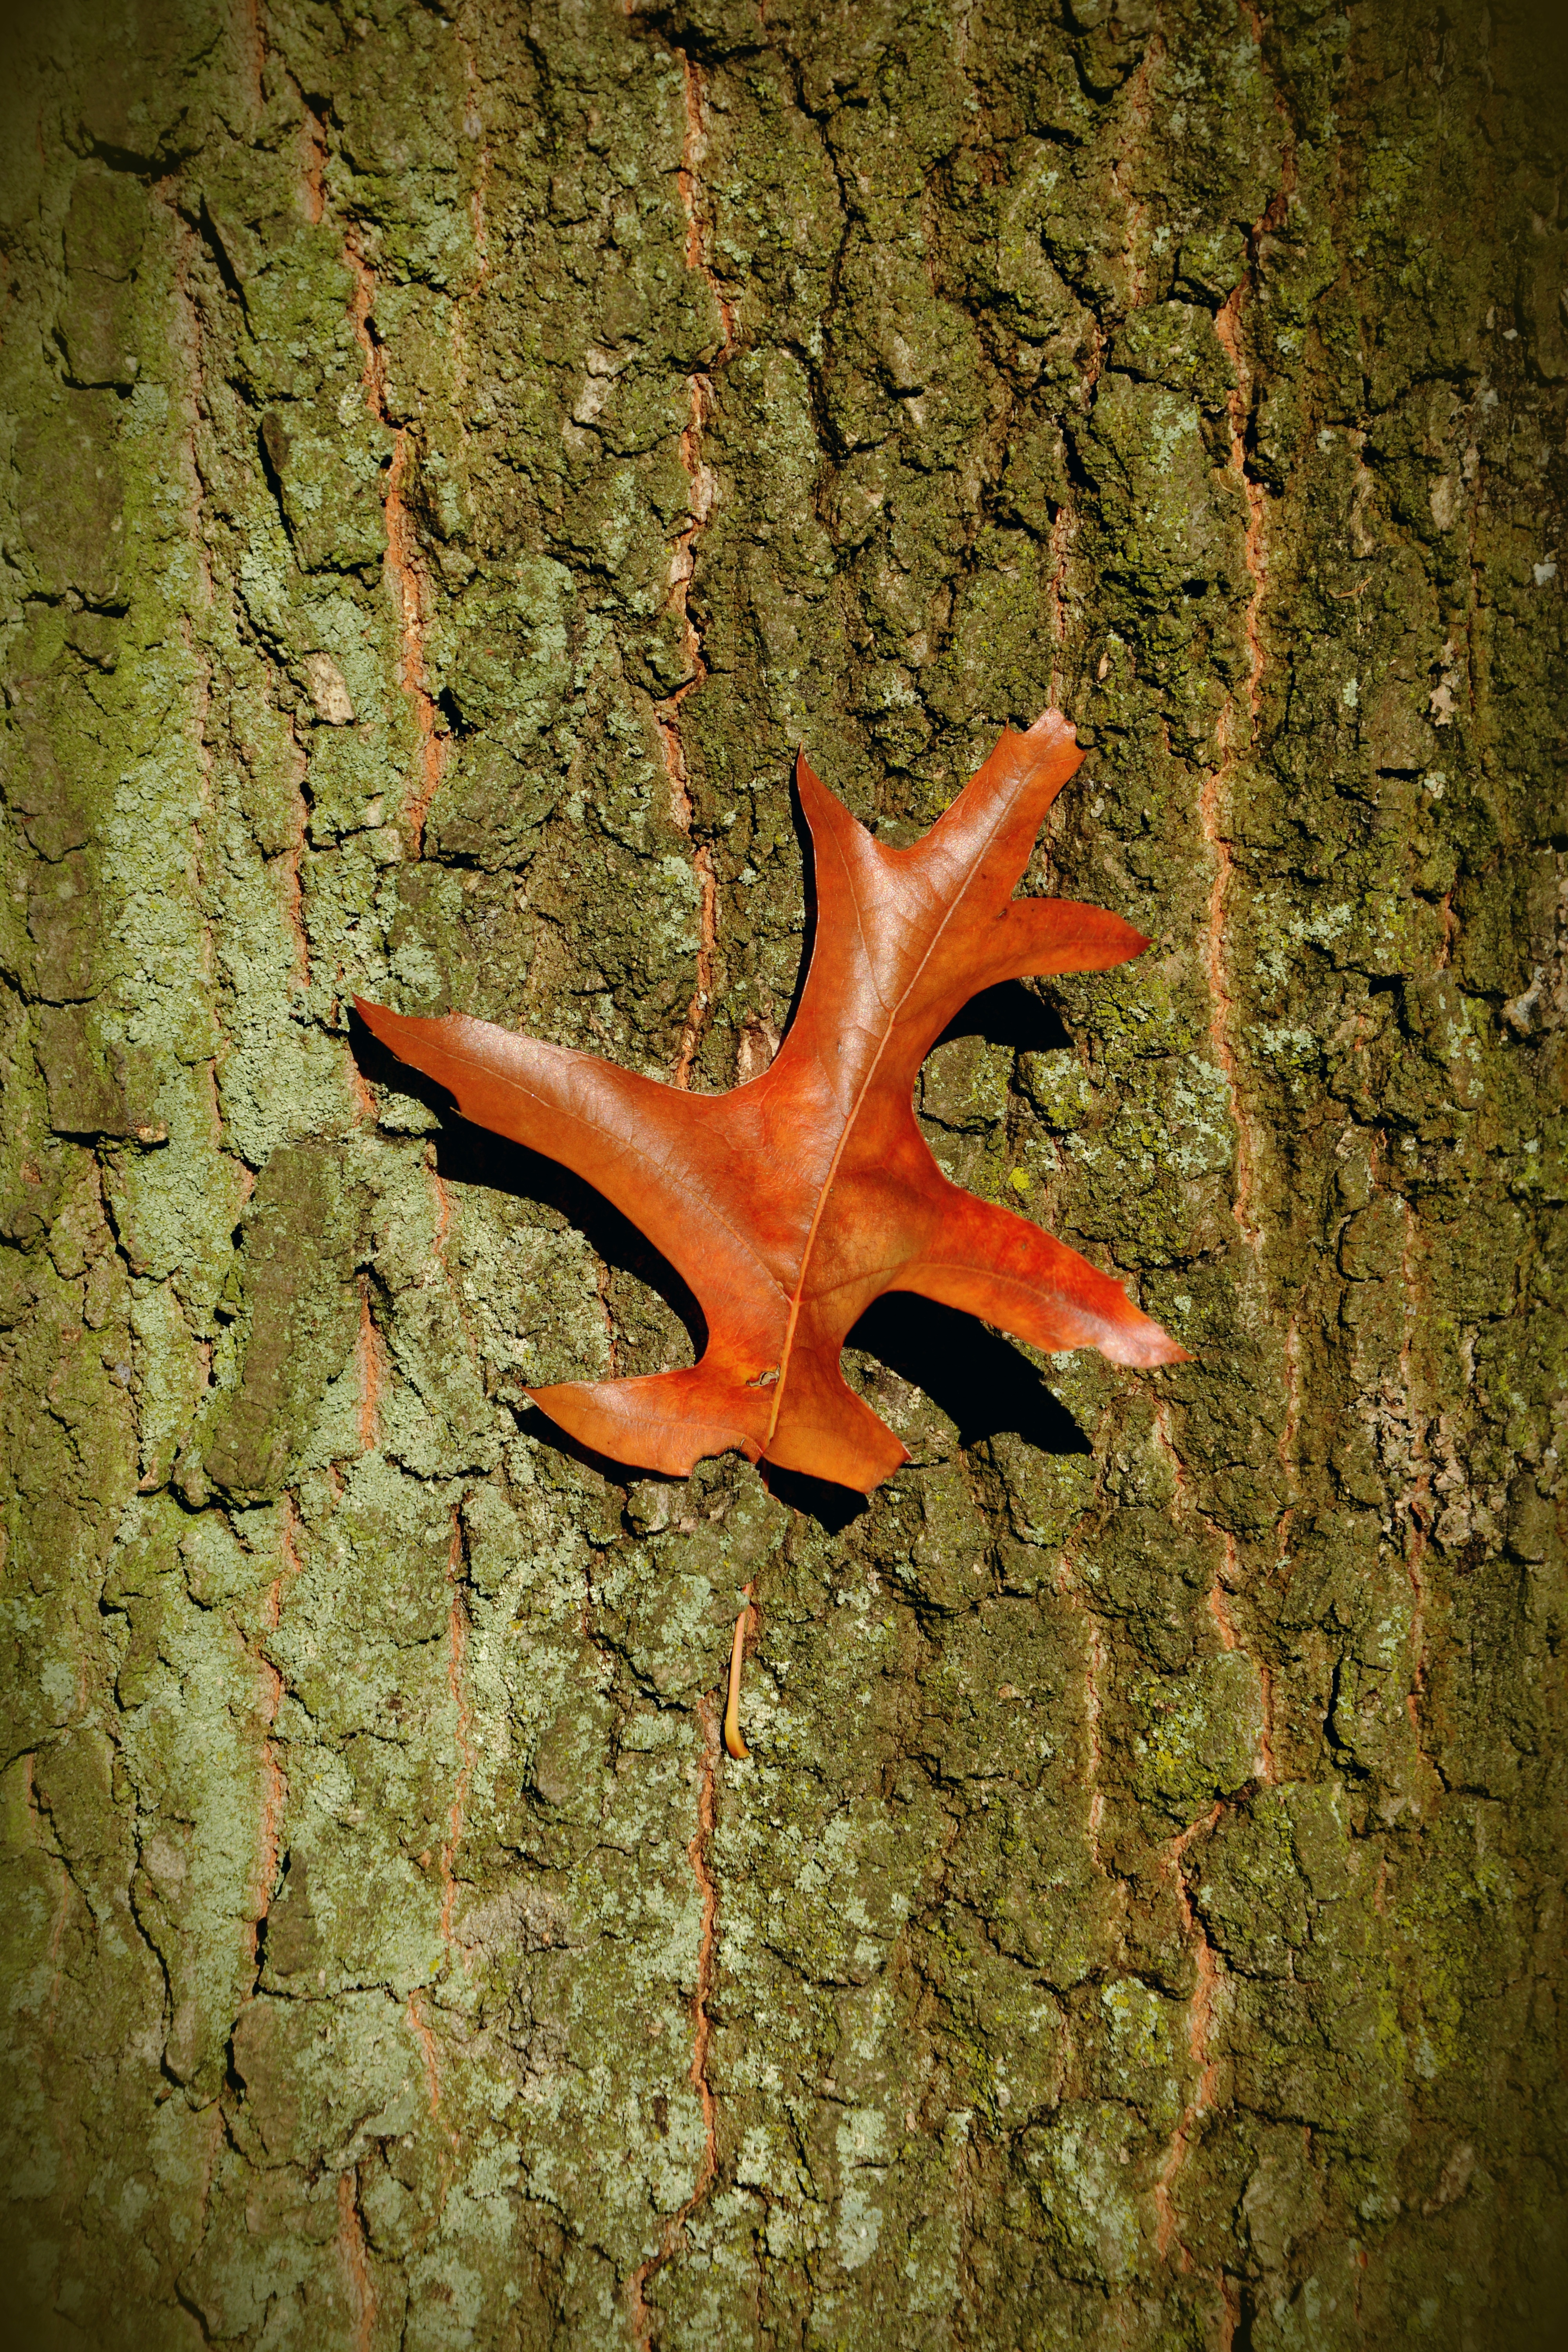
tree, nature, branch, grain, leaf, flower, bark, wildlife, log, autumn, flora, fauna, starfish, invertebrate, close up, tribe, wooden structure, oak leaf, tree bark, macro photography, woody plant, marine biology, marine invertebrates